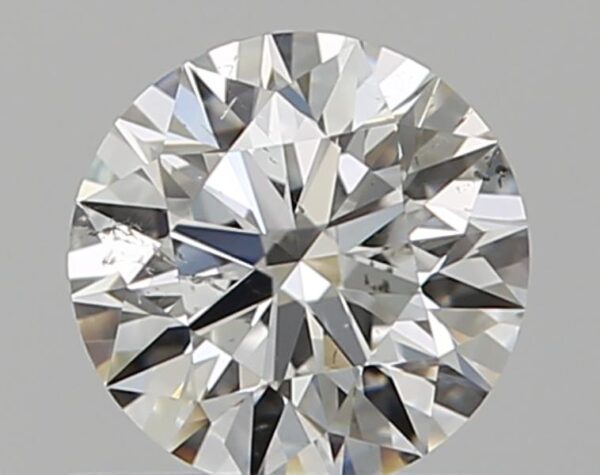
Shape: round
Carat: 0.5
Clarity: SI1
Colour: H
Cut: EX
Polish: EX
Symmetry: EX
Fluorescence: M
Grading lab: GIA
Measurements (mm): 5.1 x 5.13 x 3.17